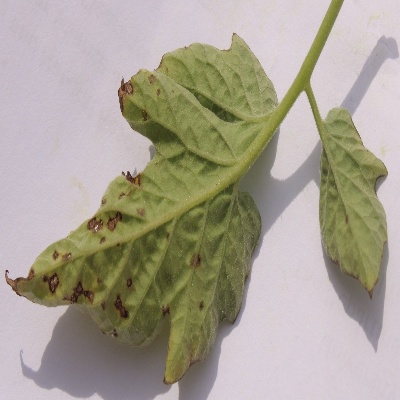
Crop: Tomato
Condition: septoria leaf spot